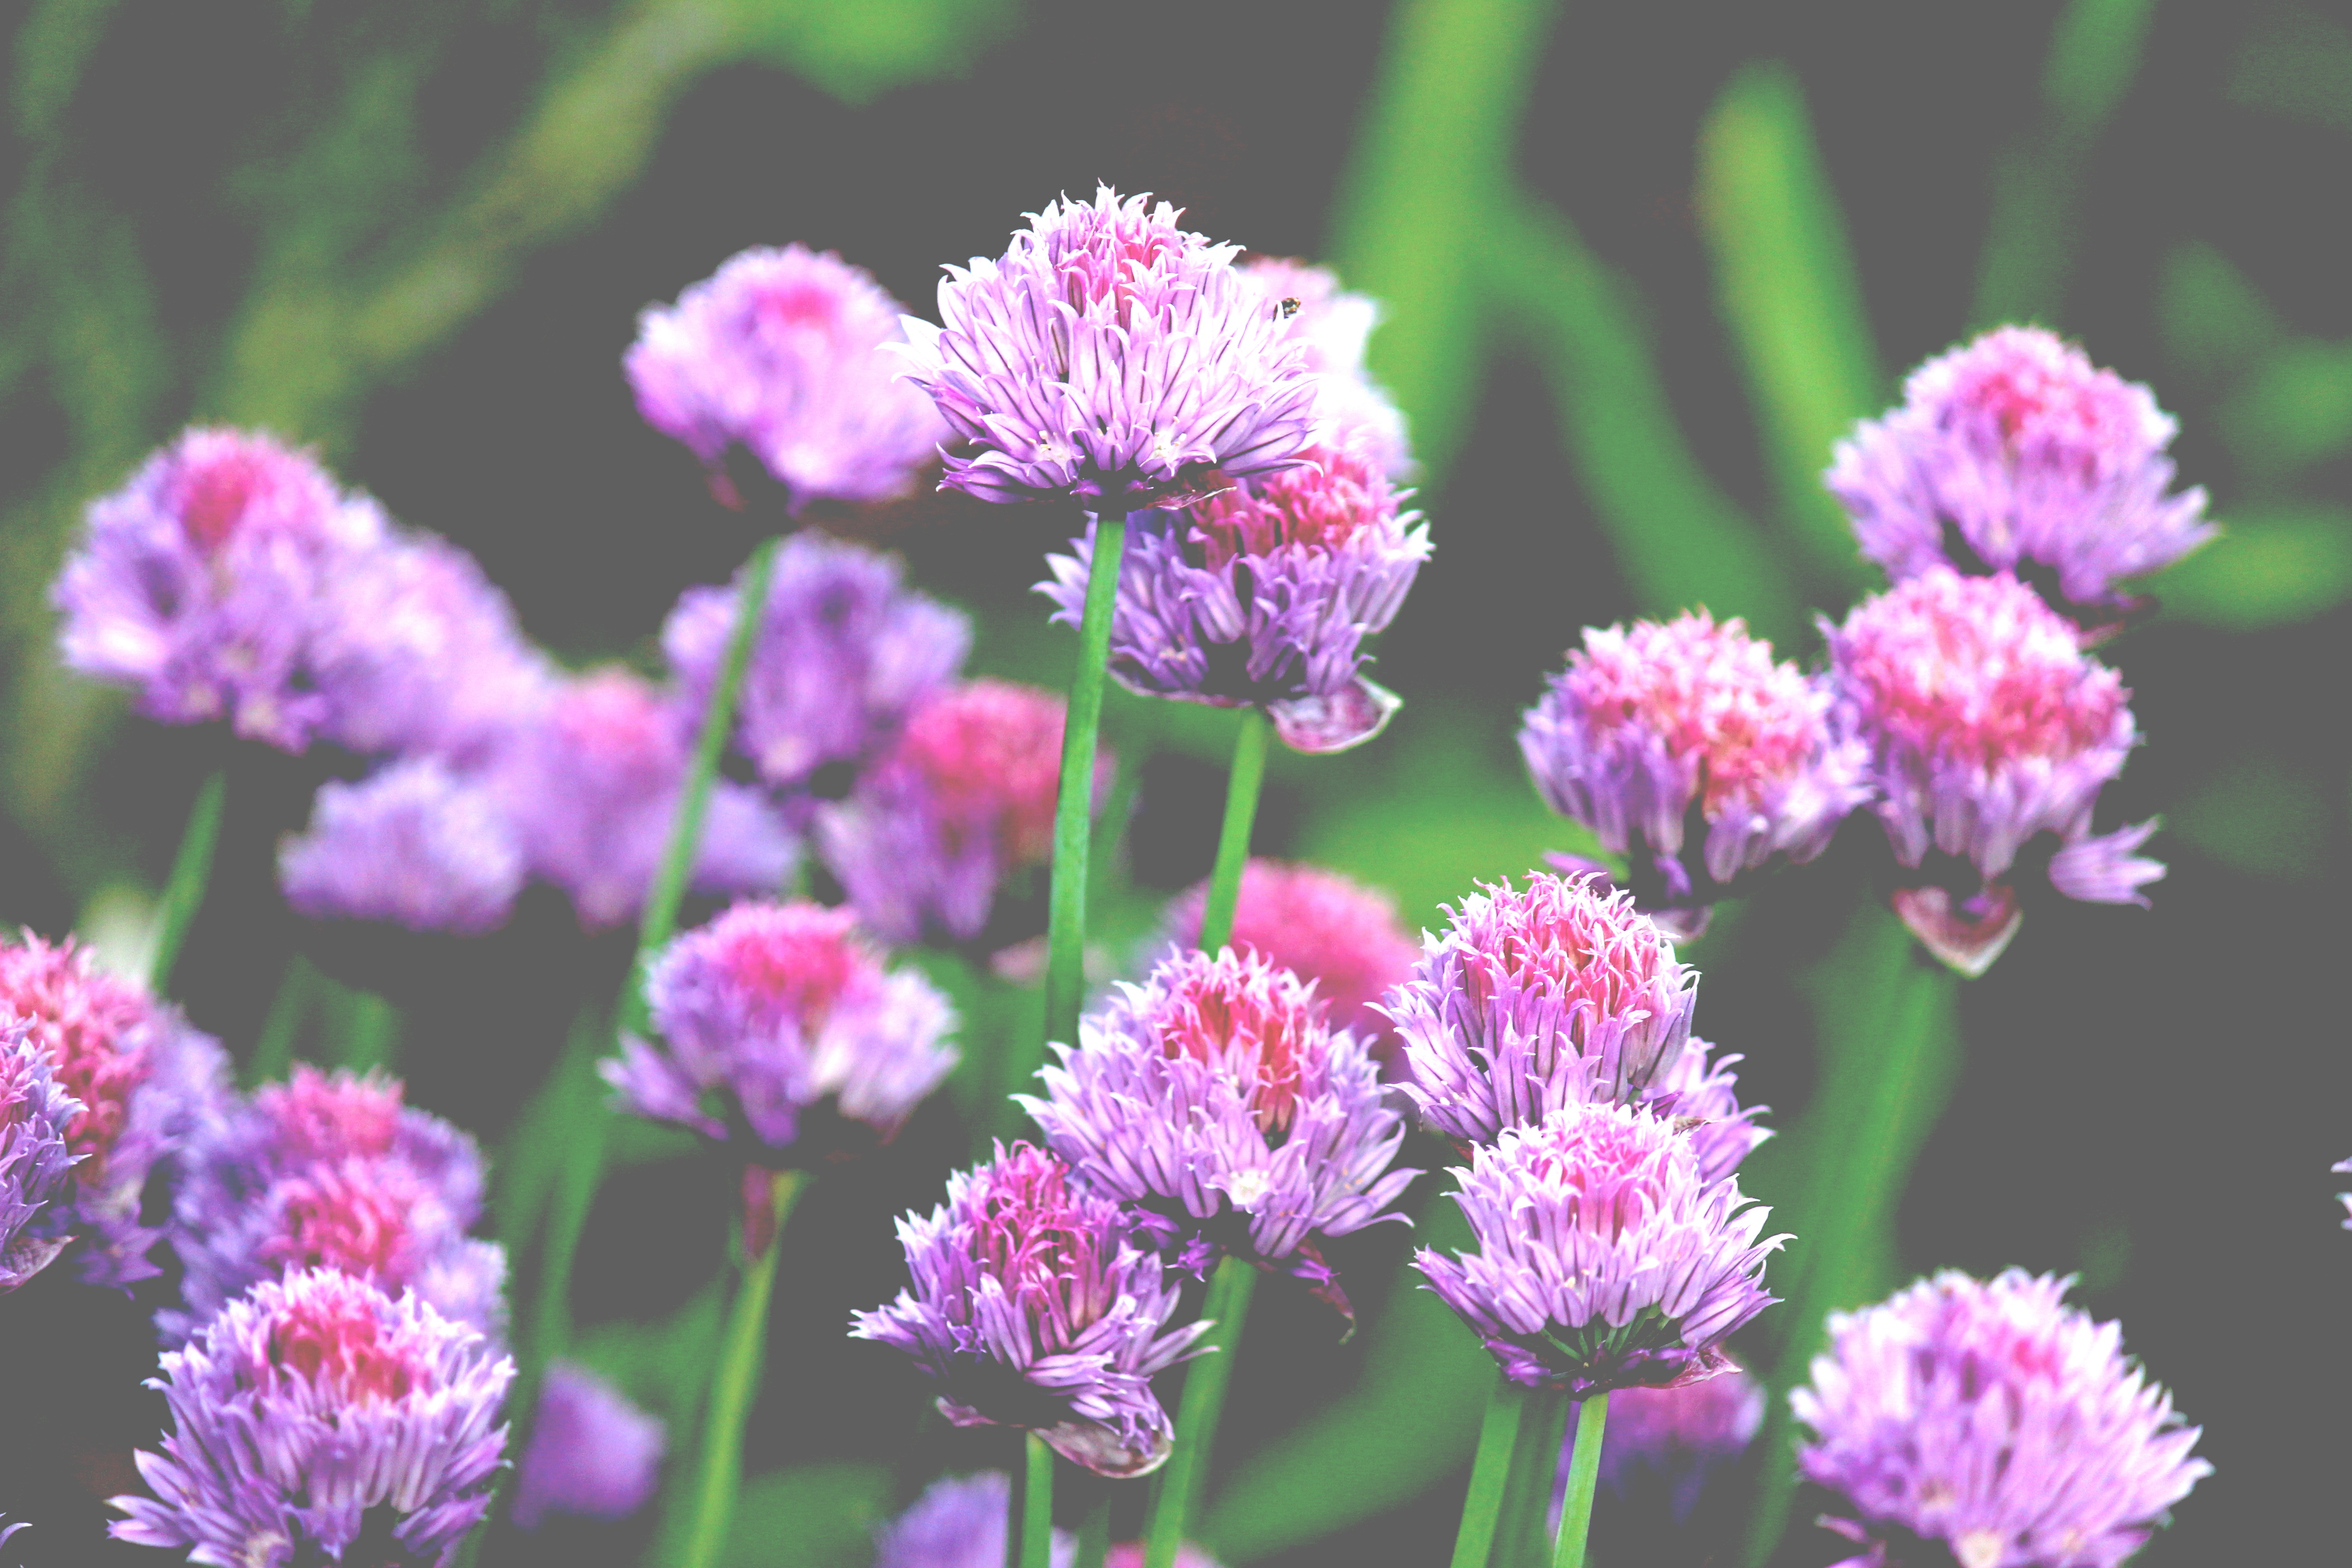
nature, blossom, plant, meadow, flower, bloom, floral, herb, produce, color, botany, garden, closeup, pink, flora, wildflower, flowers, decorative, shrub, bright, chives, macro photography, flowering plant, annual plant, land plant, onion genus, ironweed